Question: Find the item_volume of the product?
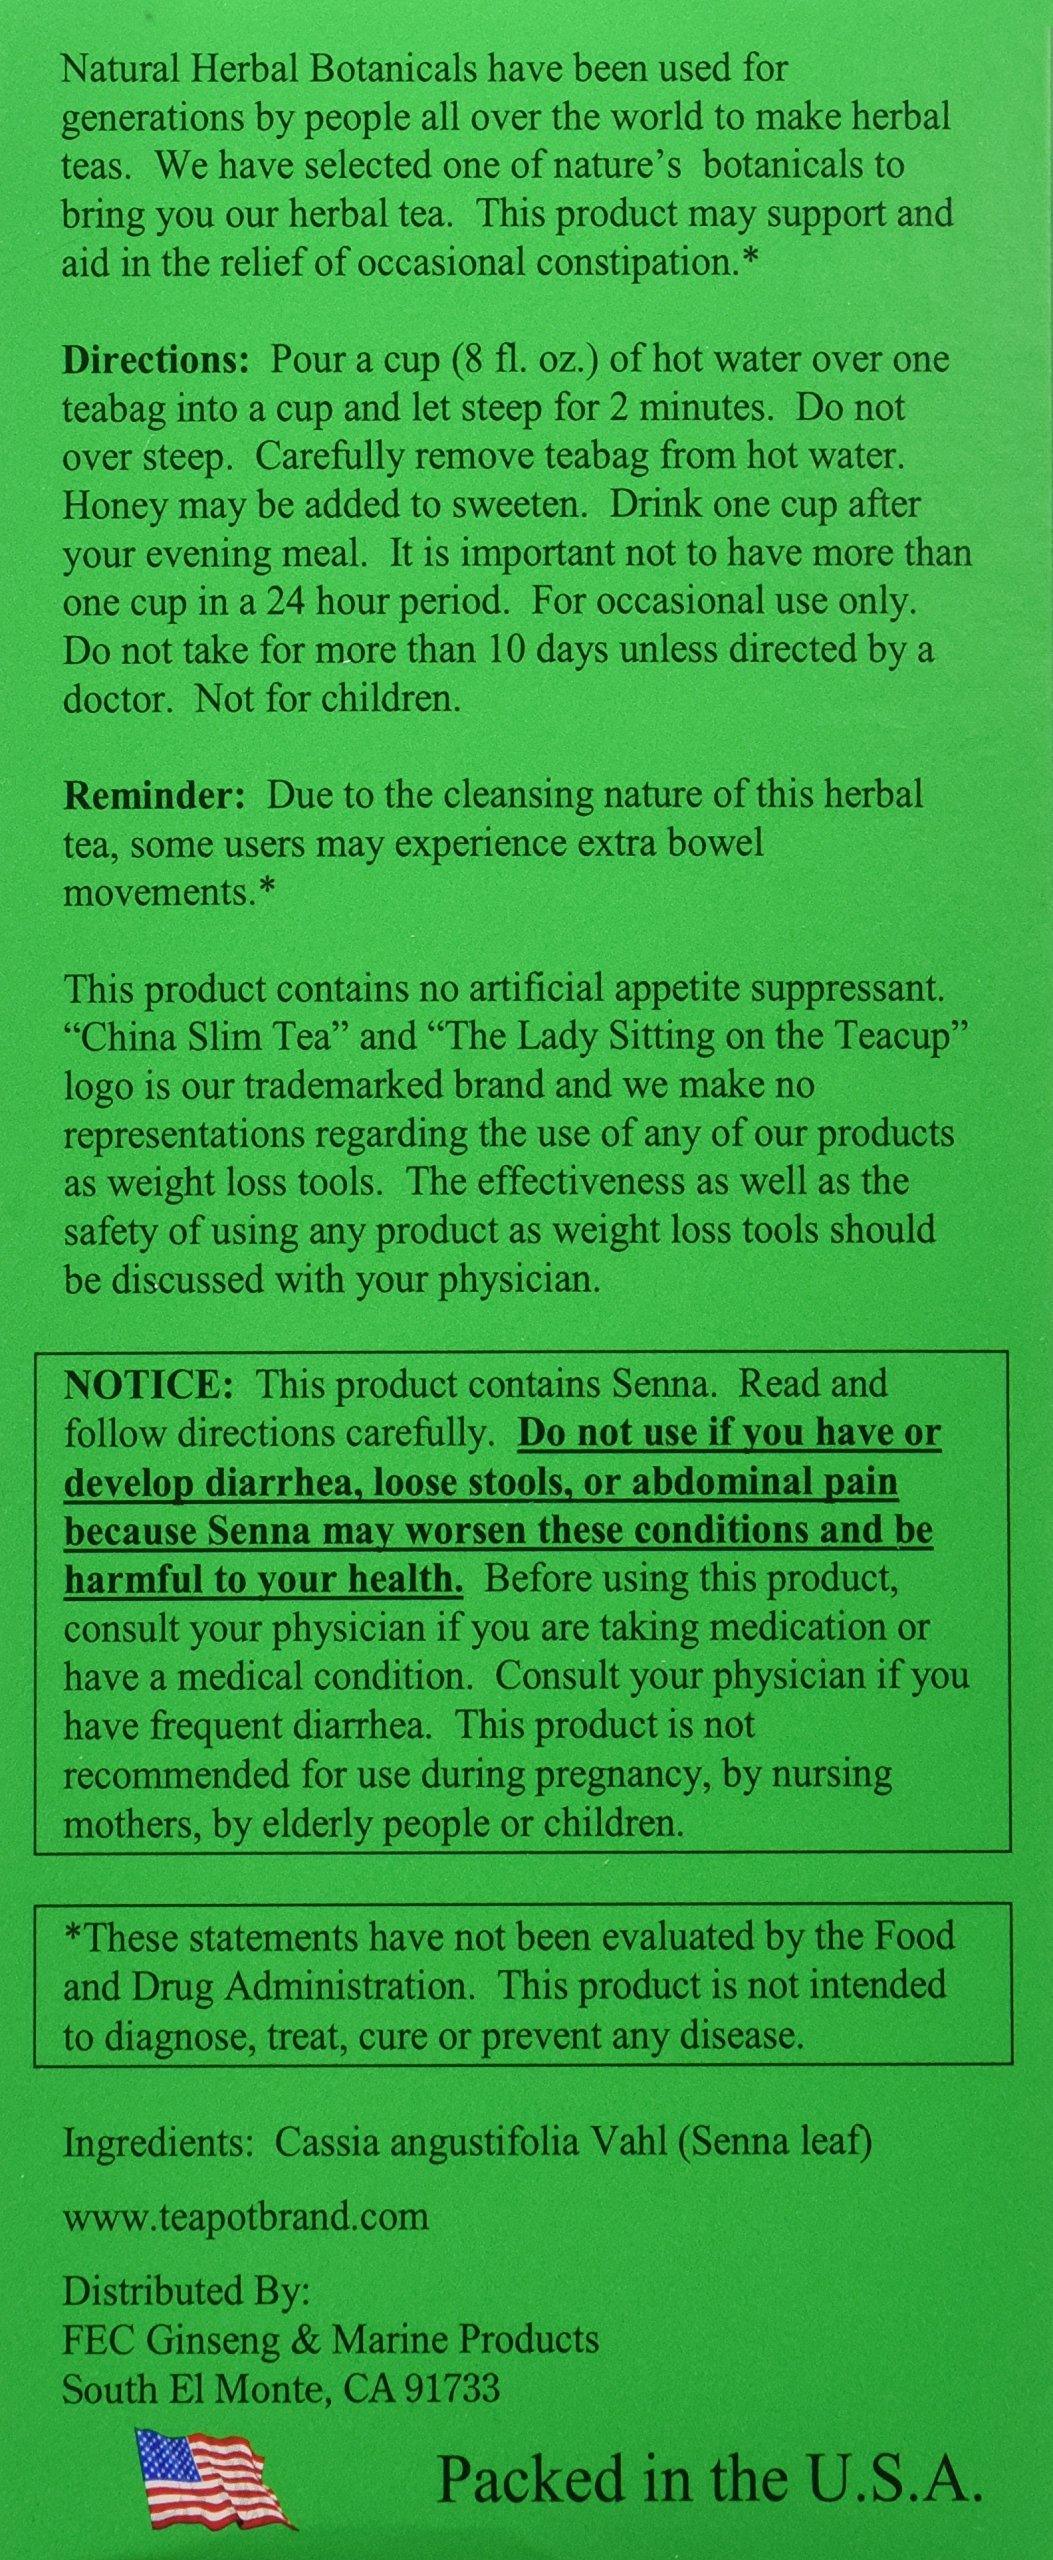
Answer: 8.0 fluid ounce